Thari Pheko

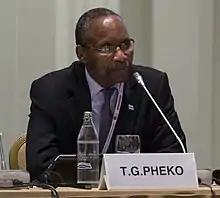
Thari Pheko

Thari Gilbert Pheko is the founding CEO of Botswana Communications Regulatory Authority.